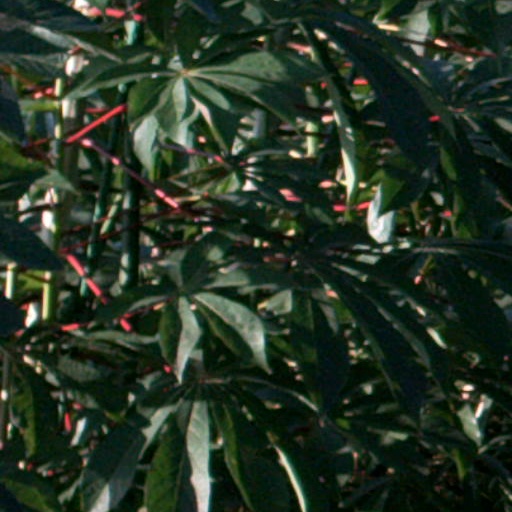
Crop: cassava